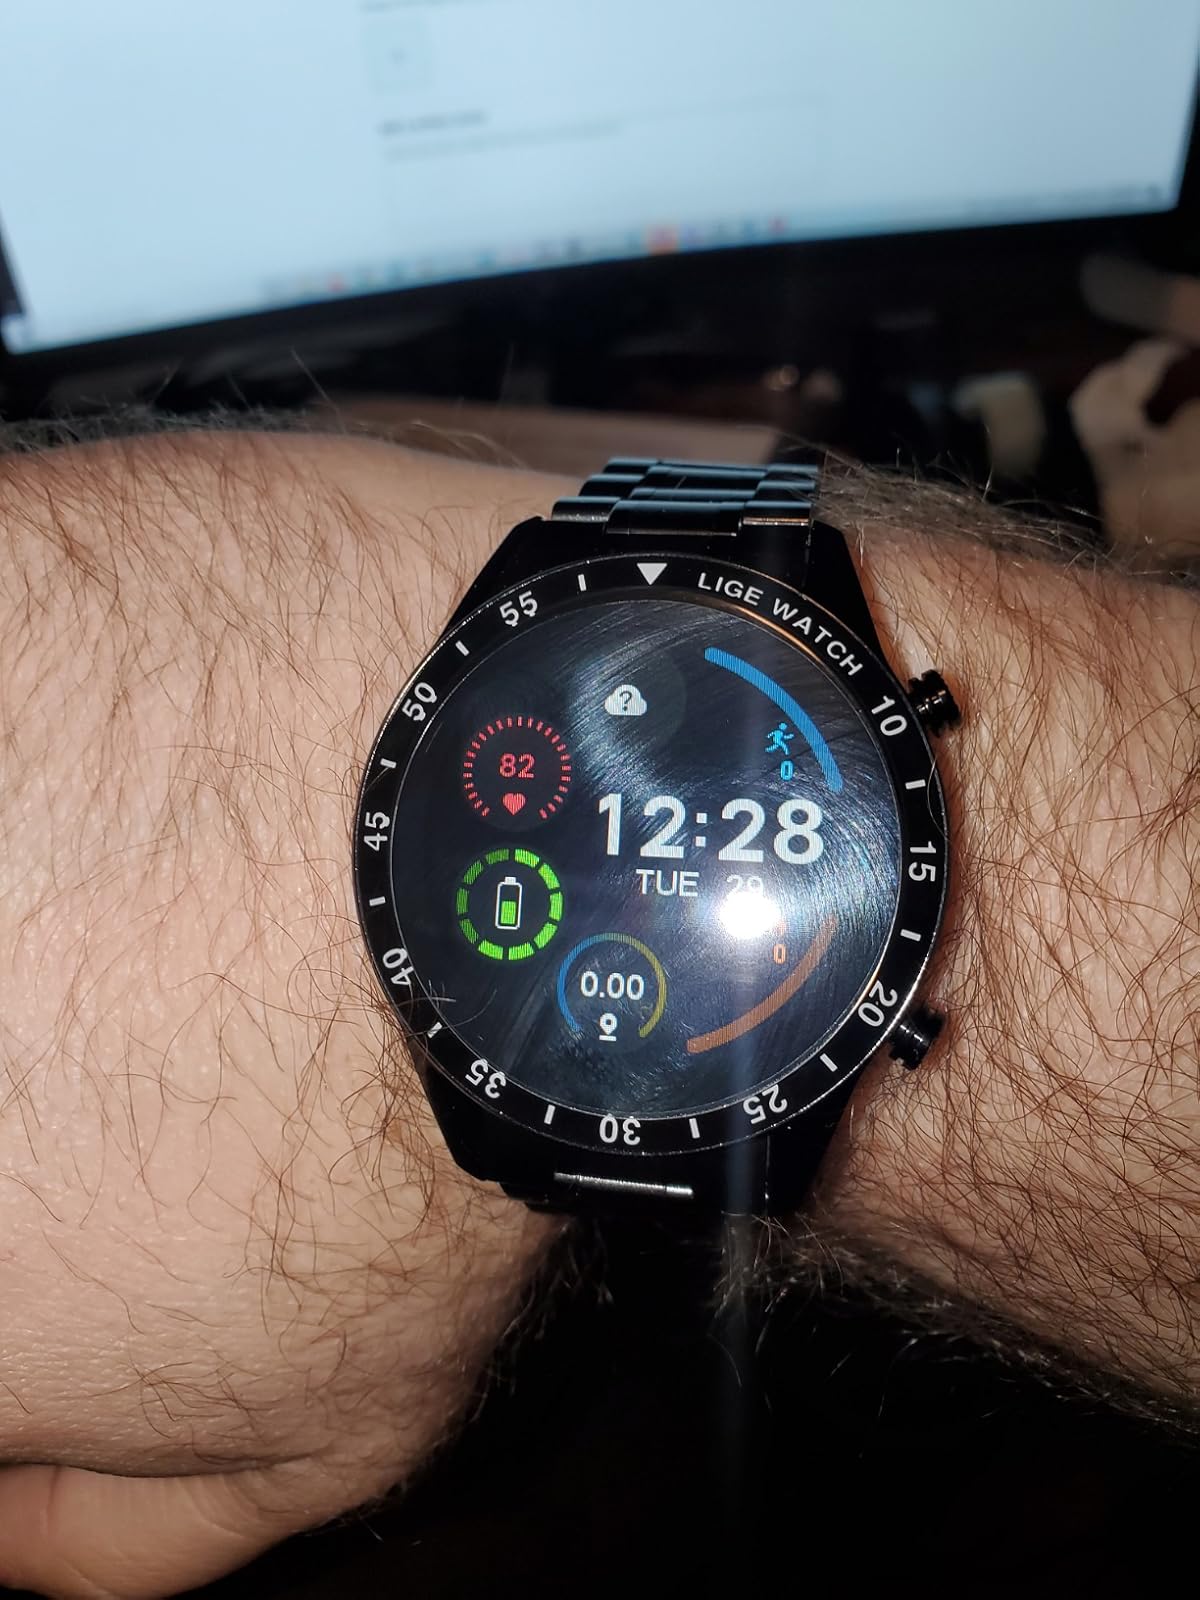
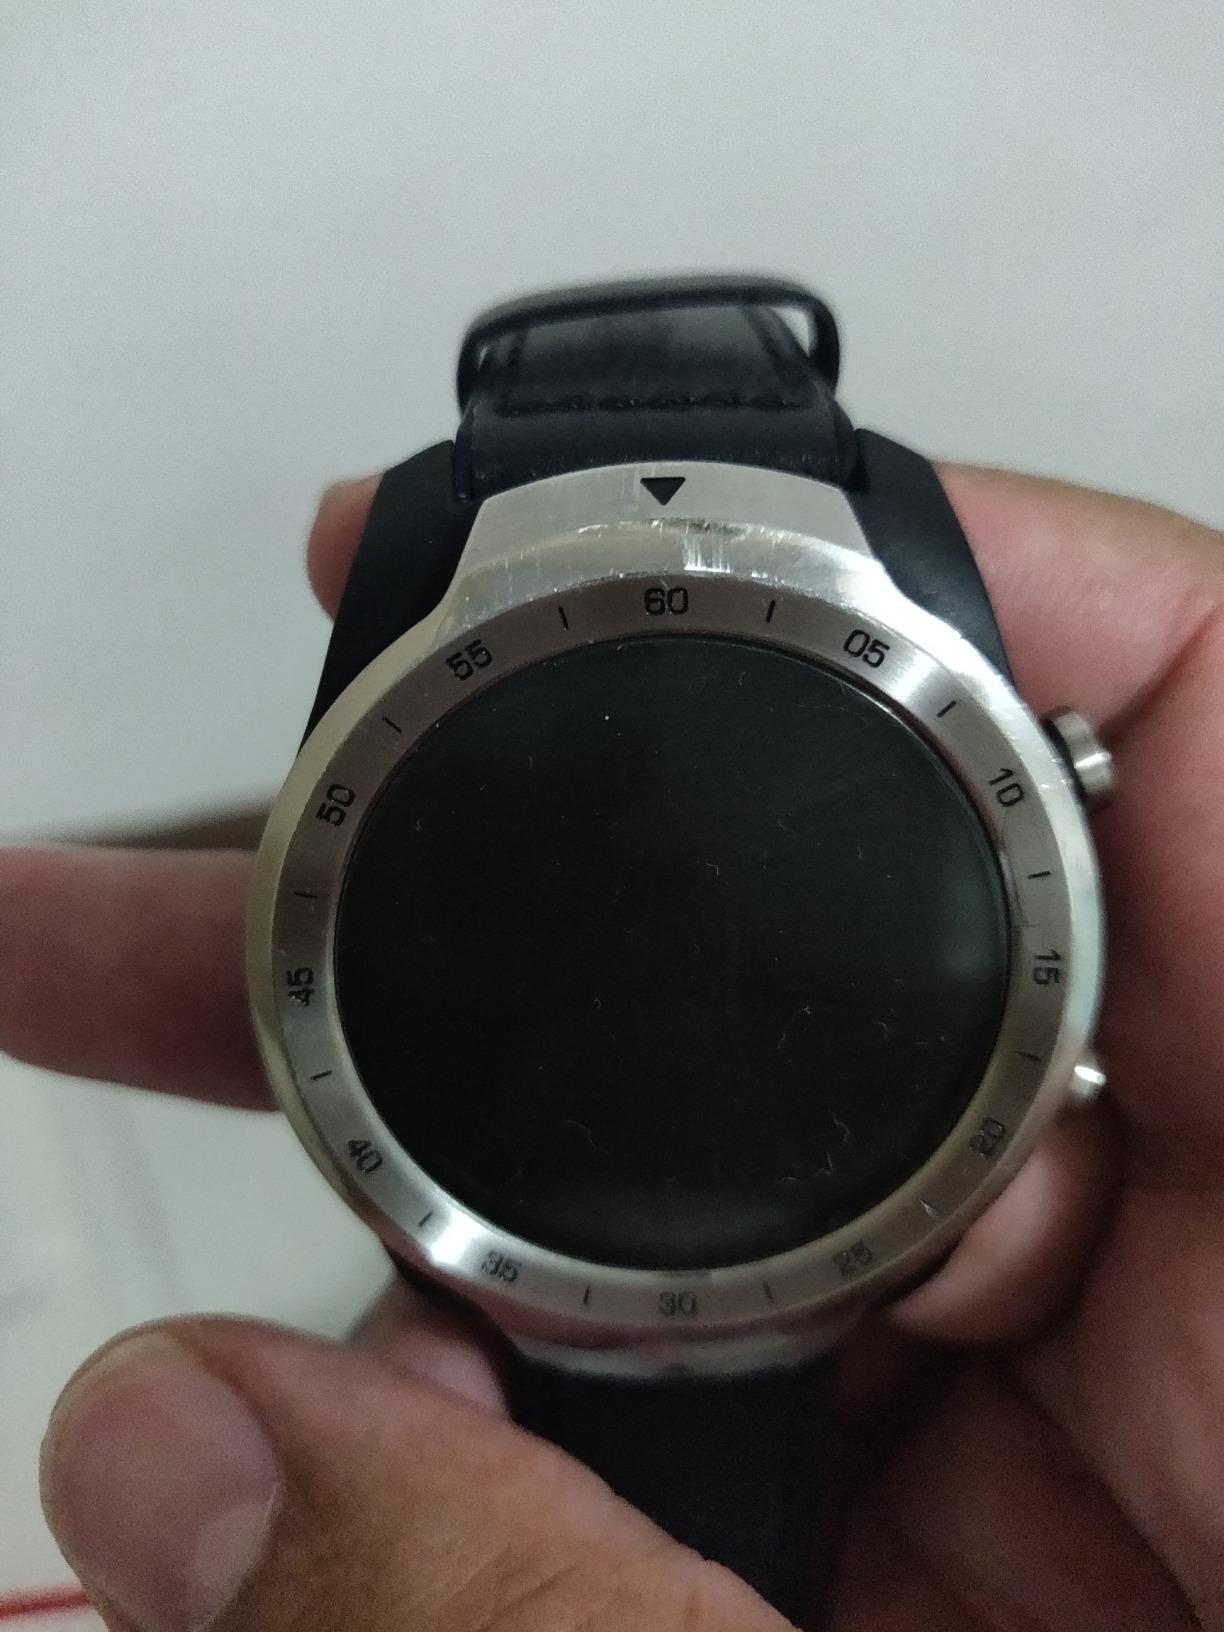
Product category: smartwatch
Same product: no